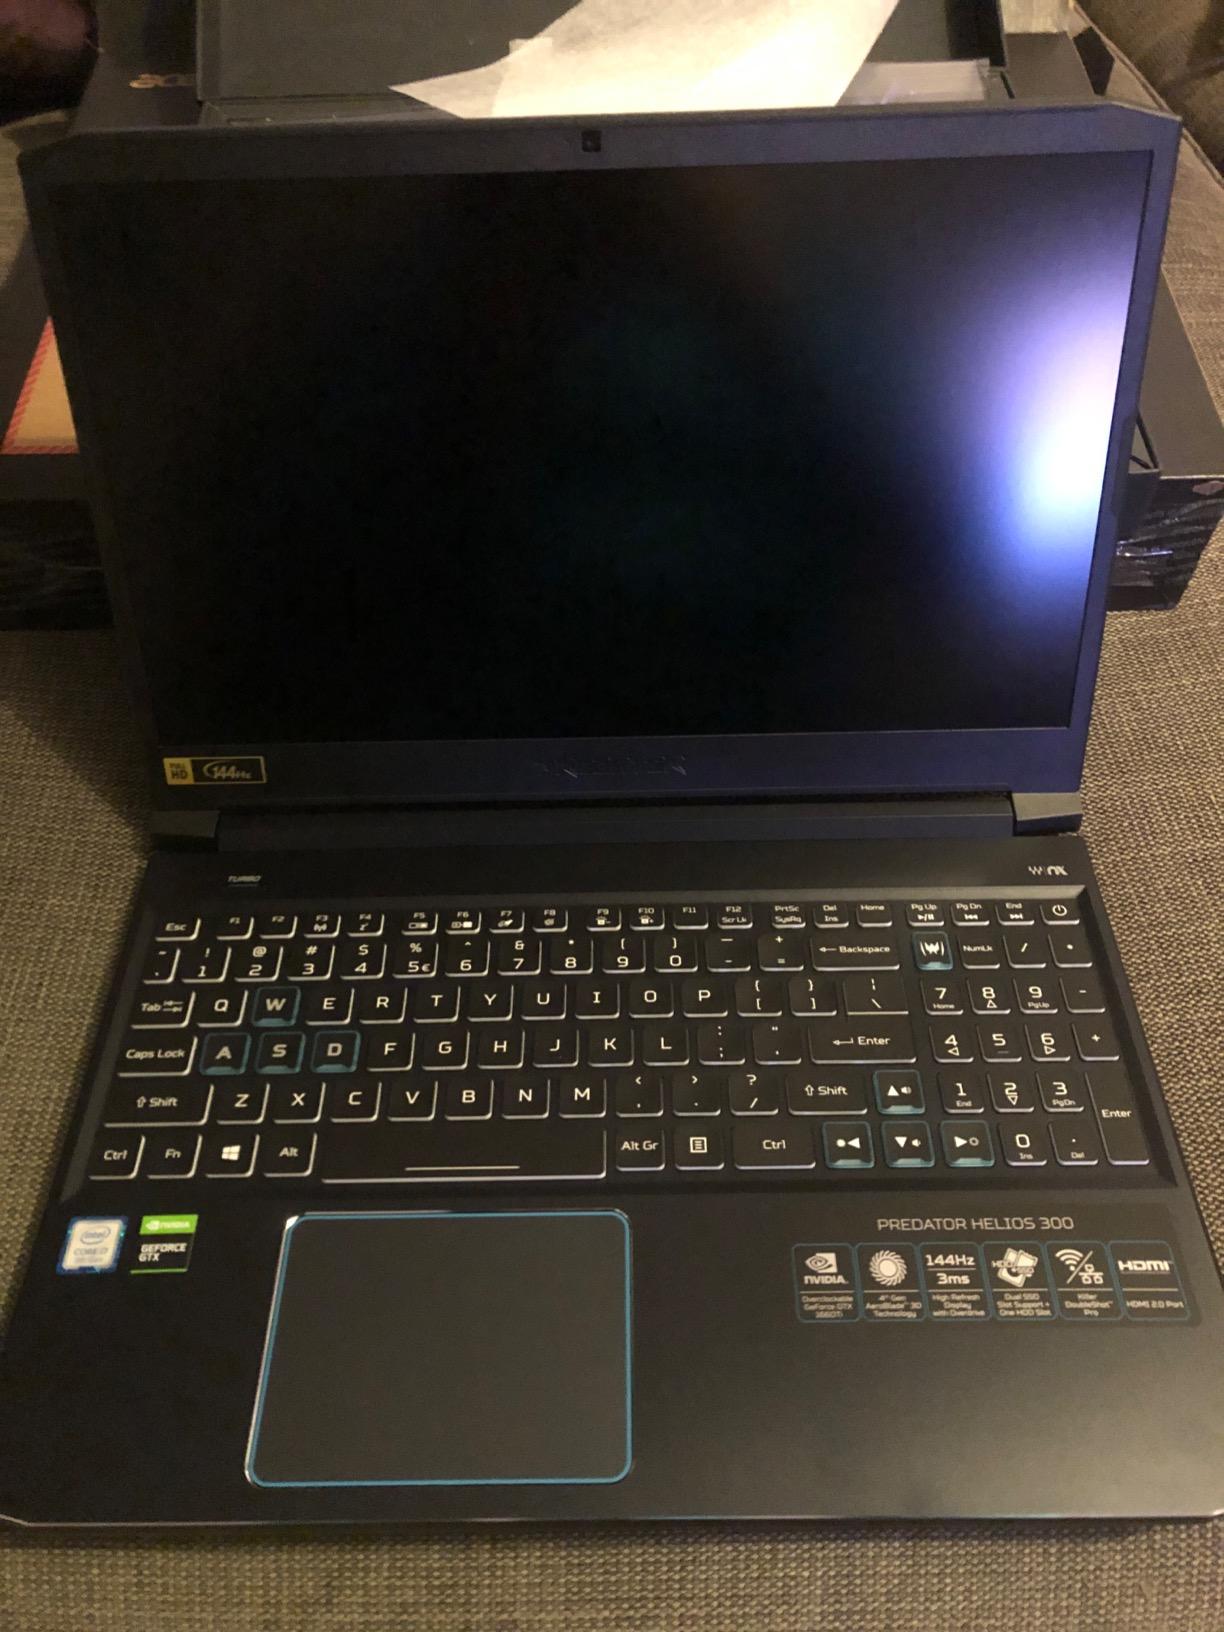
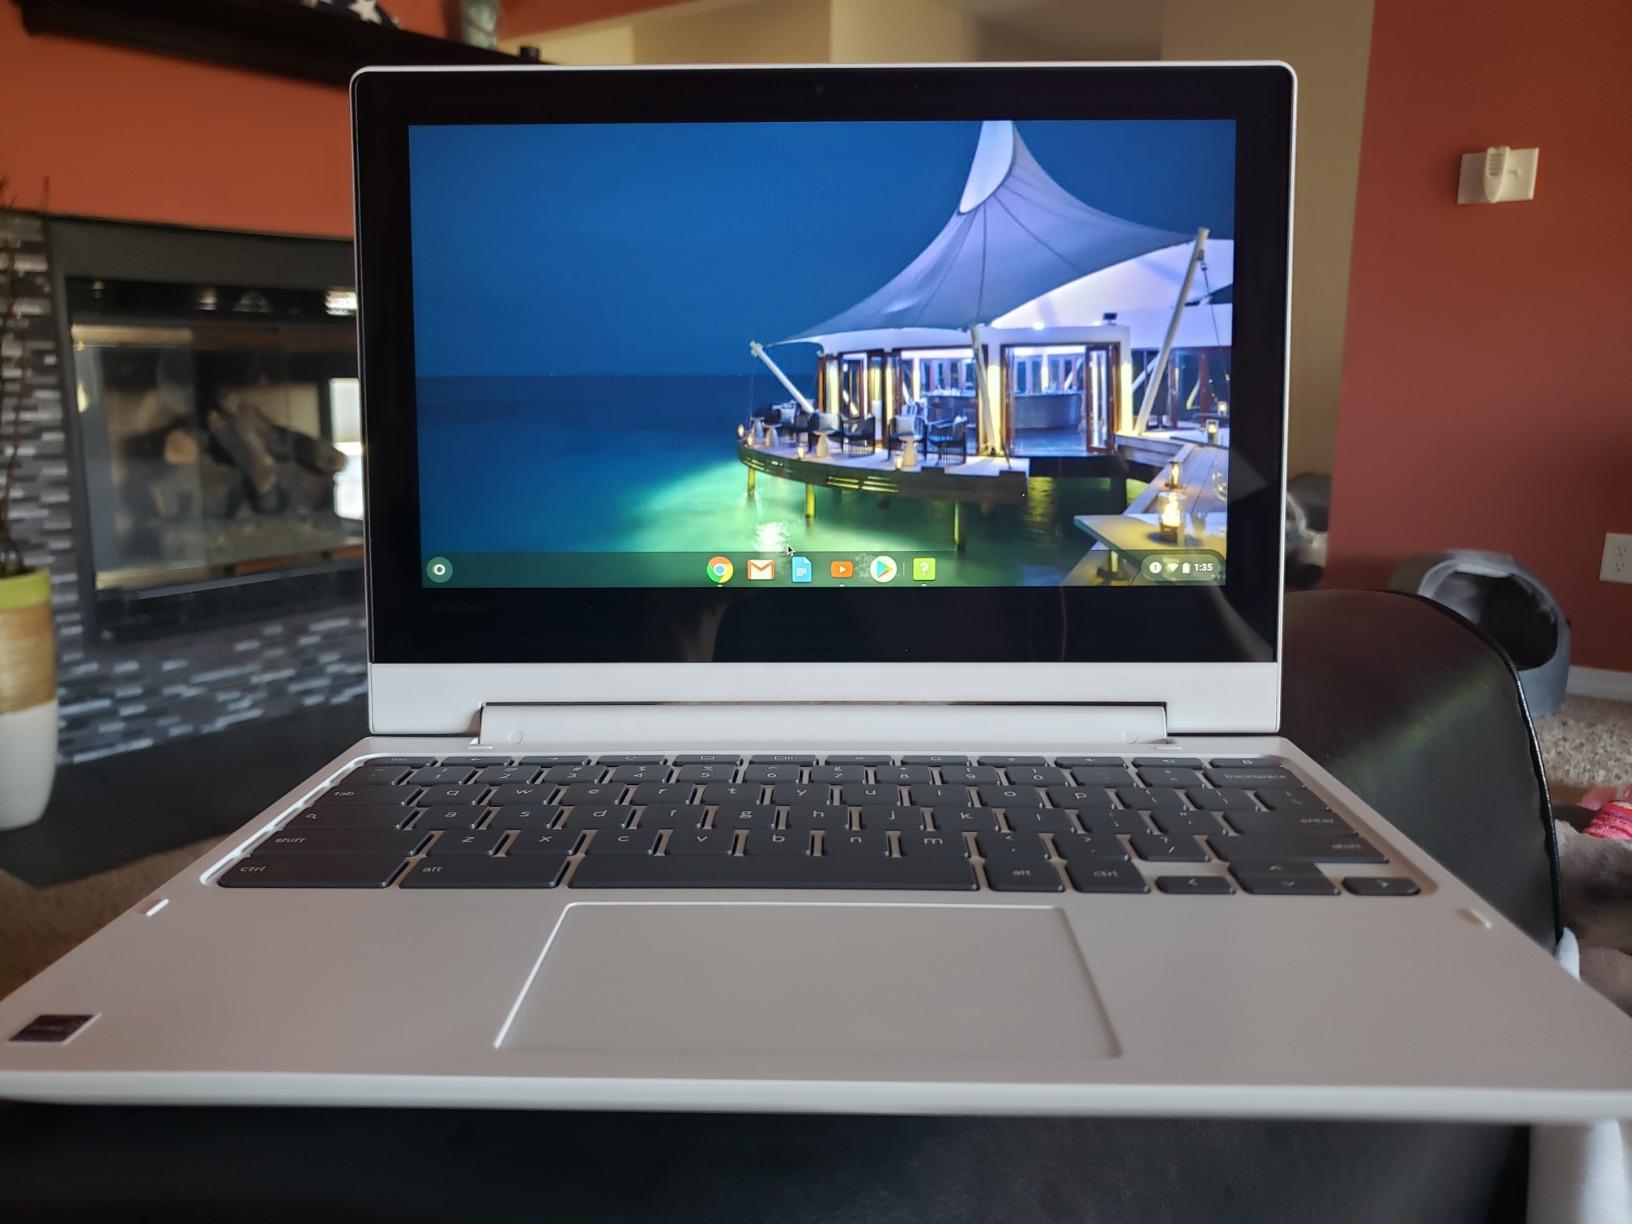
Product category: laptop
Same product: no